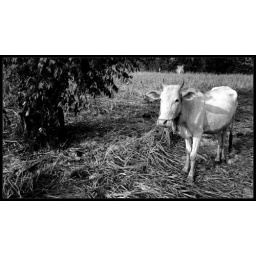
a cow chewing grass in the evening near preah khan, cows are used to plough the padi